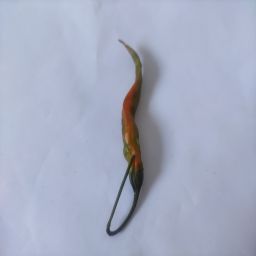
Crop: Chile Pepper
Quality: Old